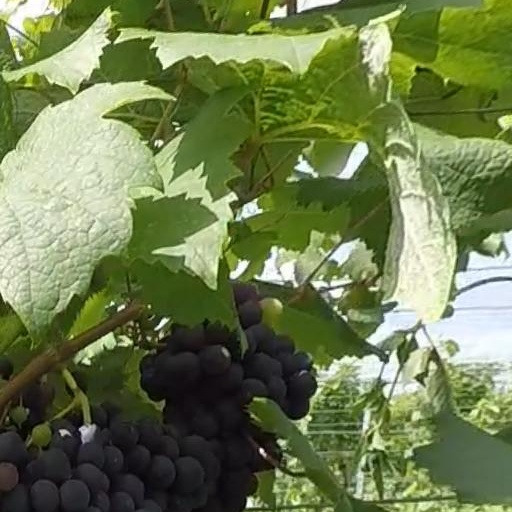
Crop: grape